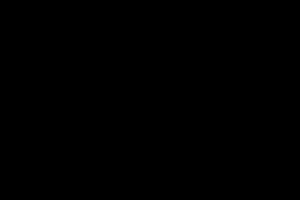
Les pyroxènes sont une famille de minéraux du groupe des inosilicates. Ce sont des composants courants des roches ignées et métamorphiques. Ils sont apparentés aux amphiboles, dont ils se distinguent notamment par leur caractère anhydre et leurs directions de clivage.
L'hédenbergite est un minéral de la classe des silicates, et plus précisément des inosilicates. De formule structurale CaFeᴵᴵ(SiO₃)₂, elle appartient à la famille des pyroxènes calciques.